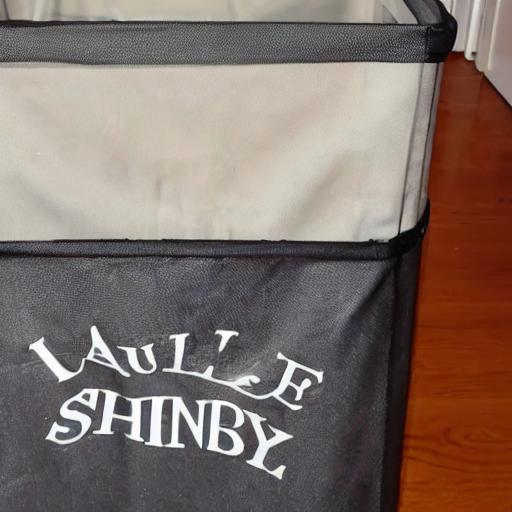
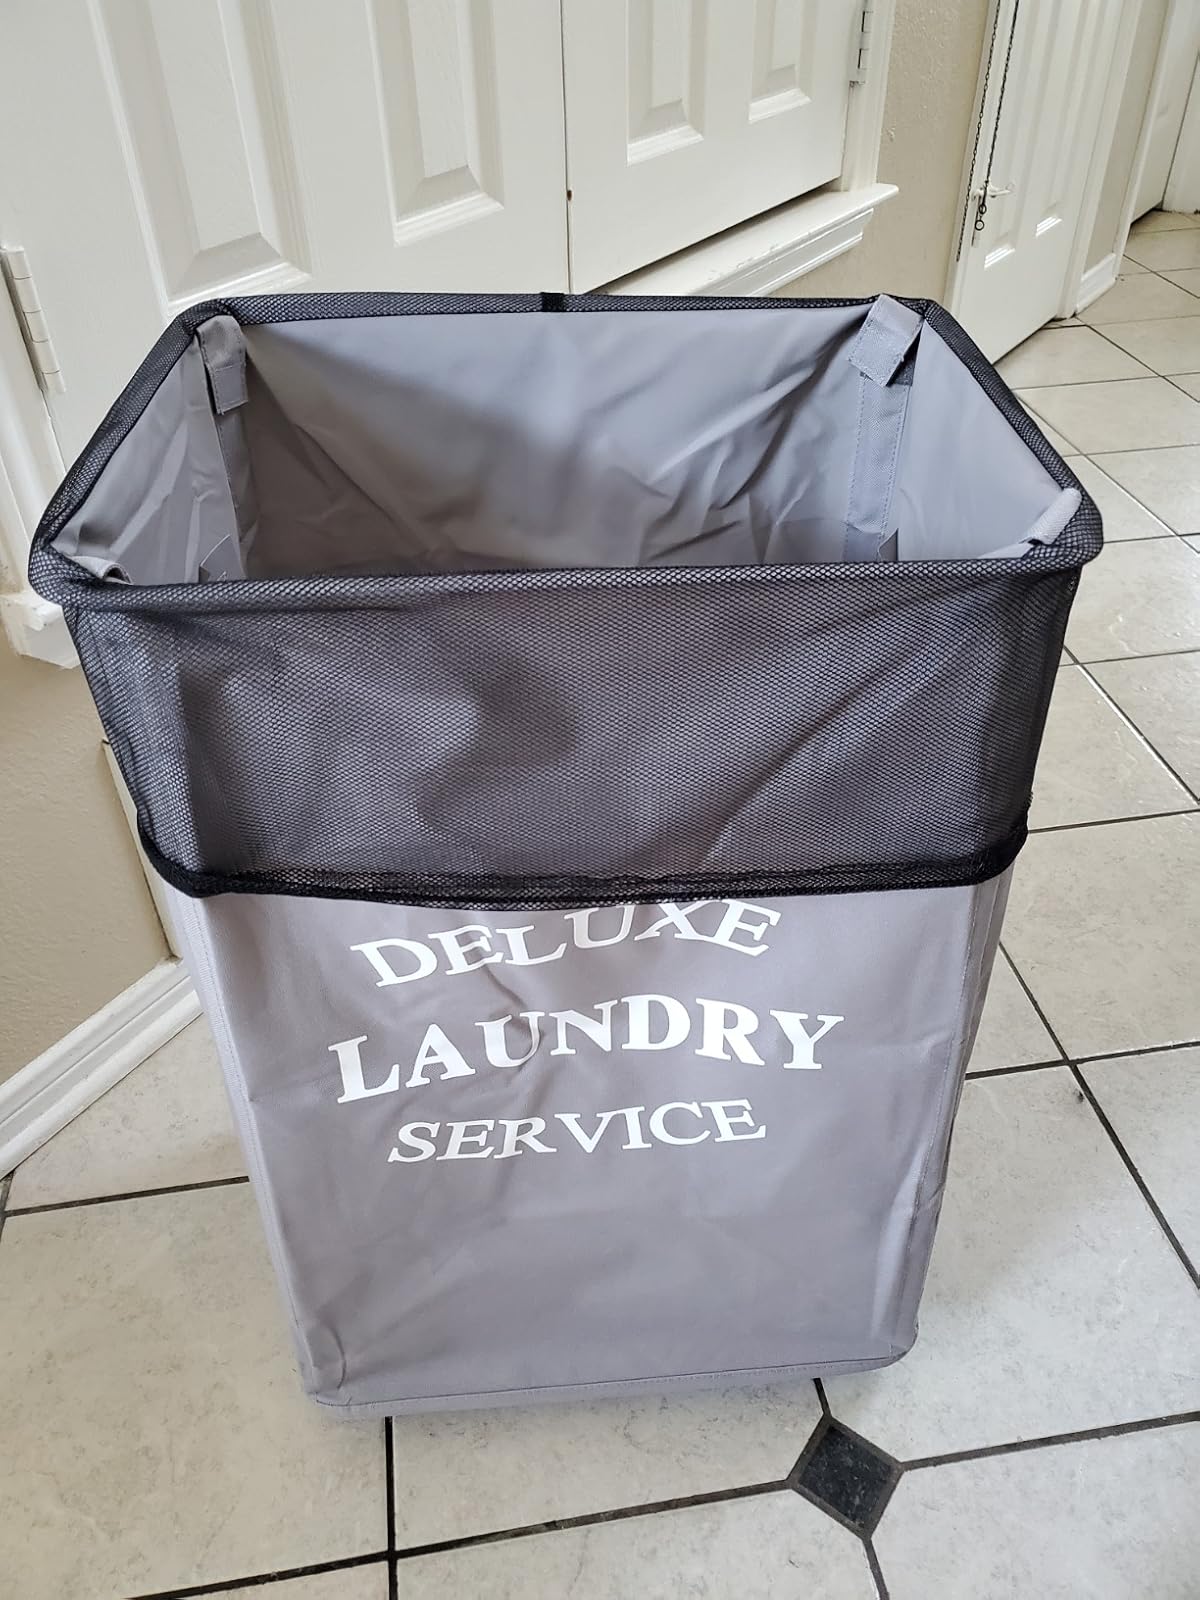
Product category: items_hamper
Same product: no